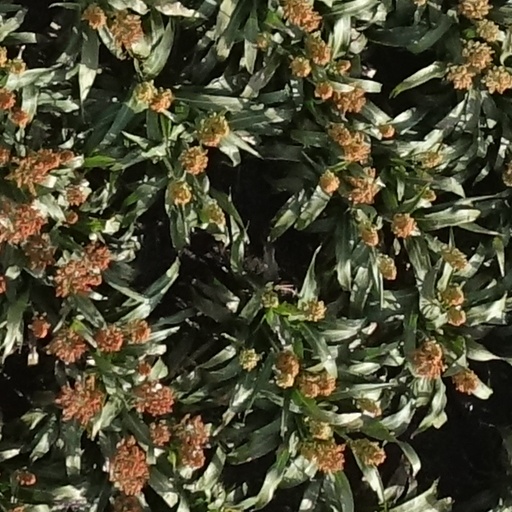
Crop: sorghum